Basilica of Our Lady of Guadalupe

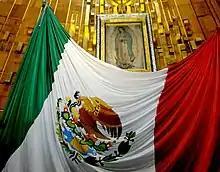
First image of the Virgin of Guadalupe housed in the New Basilica

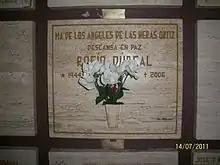
Rocío Dúrcal's crypt (a Spaniard singer) within the crypts in the basilica.

Its construction began with the laying of the first stone on March 25, 1695, and ended in April 1709. The architect Pedro de Arrieta was the designer of this new temple for the Virgin. It has four octagonal towers at each of its corners, fifteen vaults and an octagonal dome with a lantern covered in Talavera yellow and blue. In 1749 it received the title of collegiate church, a designation given to certain Catholic temples that allows them to be managed both pastorally and administratively by a group of priests called "cabildo".